Michelle De Jongh

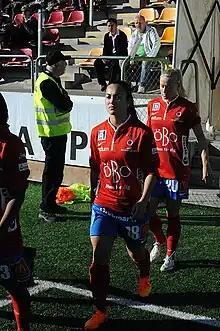
Michelle De Jongh in September 2015

Michelle Helene Isabelle De Jongh (born 19 May 1997) is a Swedish professional footballer who plays as a midfielder for Linköpings FC.